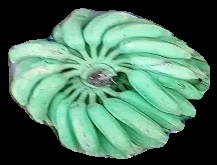
Variety: elakki-bale
Grade: grade1